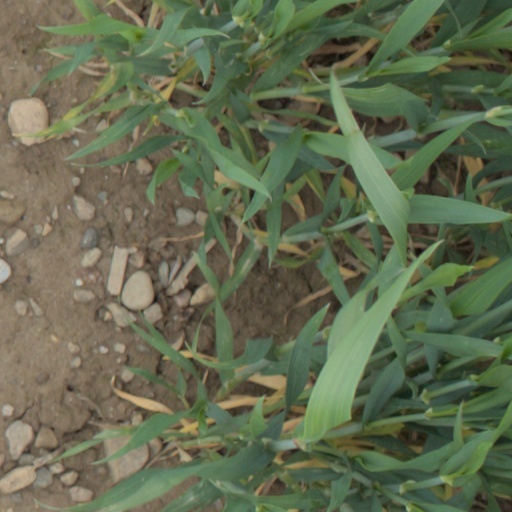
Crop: wheat